Arkansas's 1st congressional district

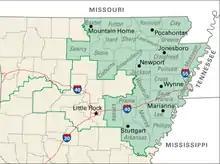

Before the 2010 census, the 1st district represented portions of northeastern Arkansas, encompassing the counties of Arkansas, Baxter, Clay, Cleburne, Craighead, Crittenden, Cross, Fulton, Greene, Independence, Izard, Jackson, Lawrence, Lee, Lonoke, Mississippi, Monroe, Phillips, Poinsett, Prairie, Randolph, Saint Francis, Searcy, Sharp, Stone, and Woodruff.